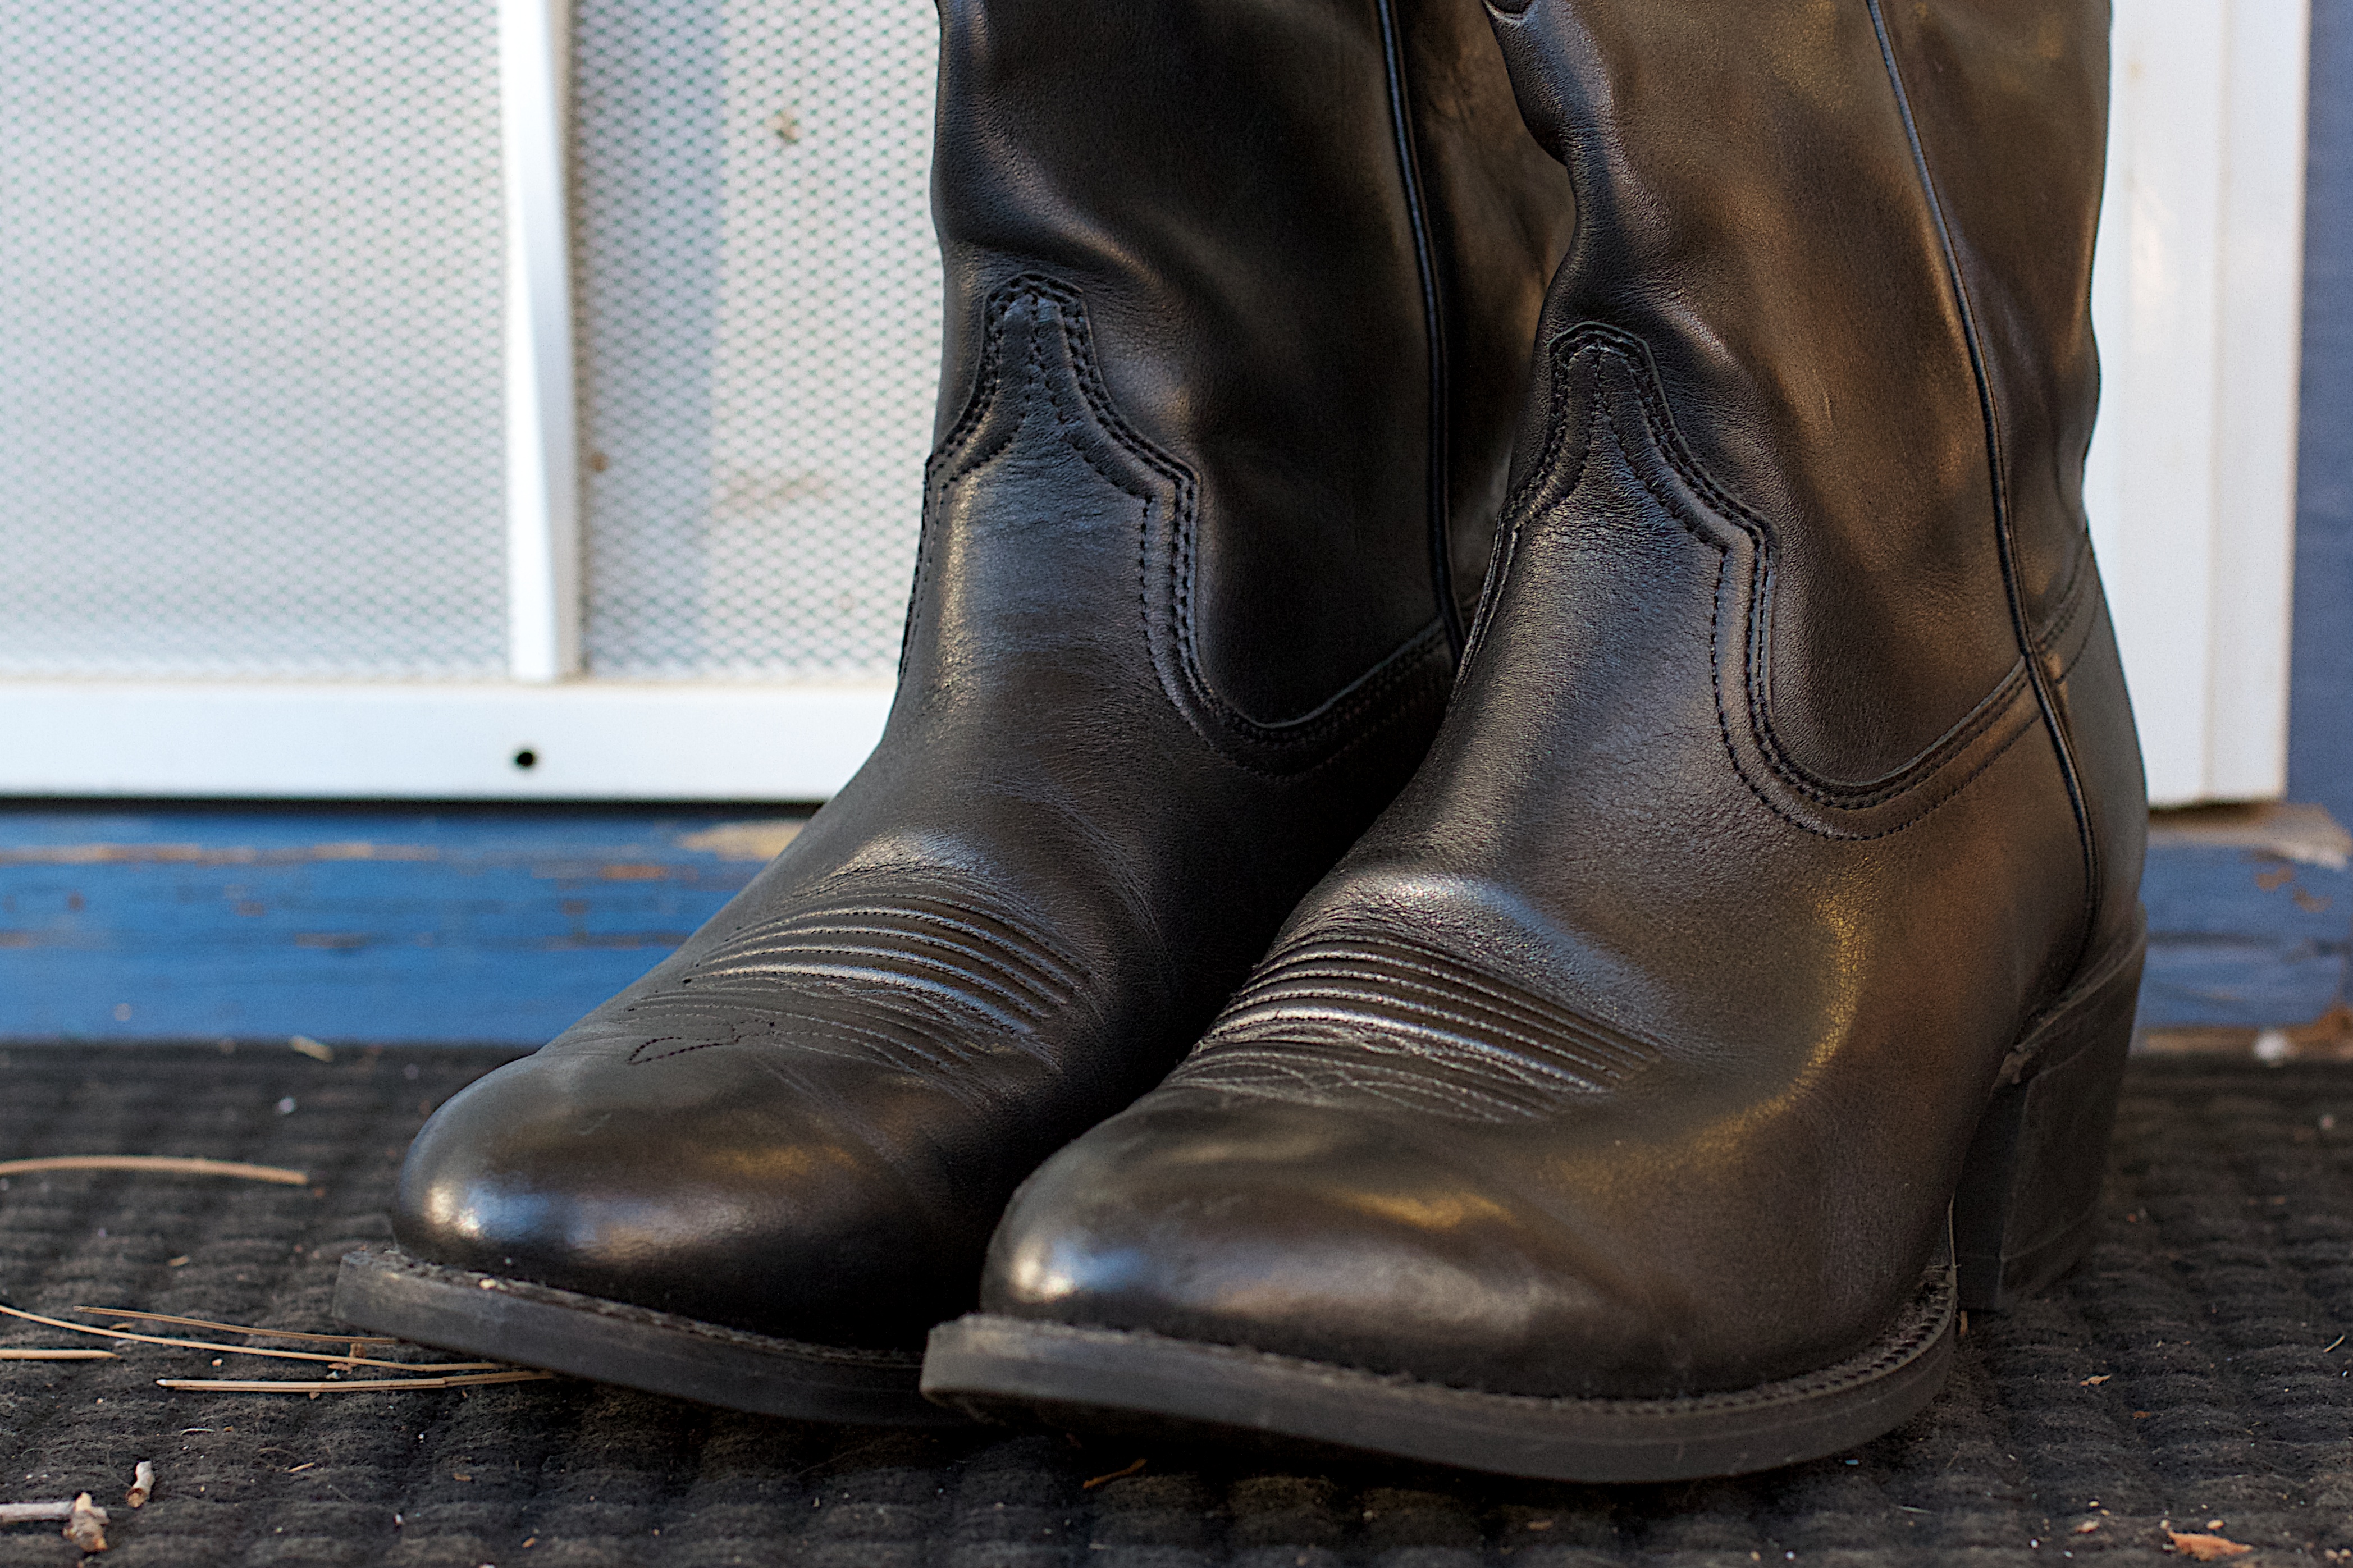
shoe, leather, boot, leg, spring, brown, strawberry, arizona, human body, footwear, cowboy boot, riding boot